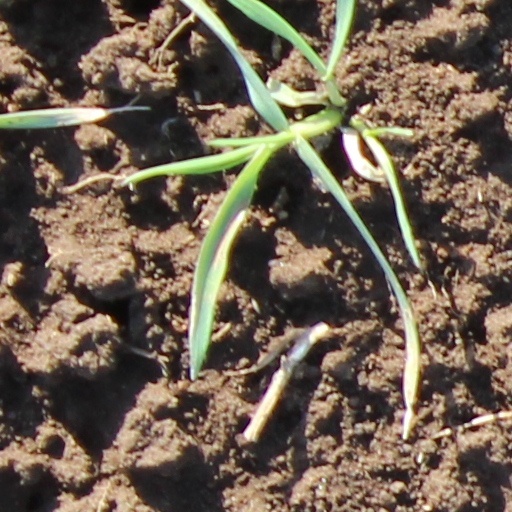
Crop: wheat